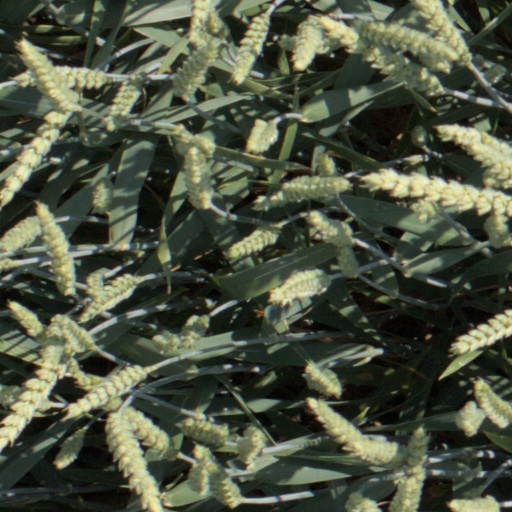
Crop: wheat